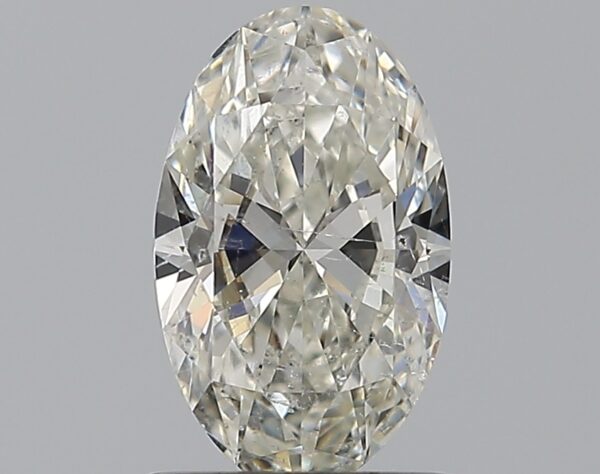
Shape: oval
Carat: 0.8
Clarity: SI2
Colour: I
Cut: EX
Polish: EX
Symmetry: EX
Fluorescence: F
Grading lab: GIA
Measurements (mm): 8.22 x 5.02 x 2.97